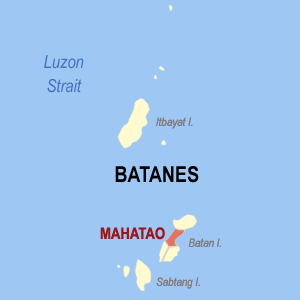
Mahatao est une municipalité de la province de Batanes, aux Philippines.